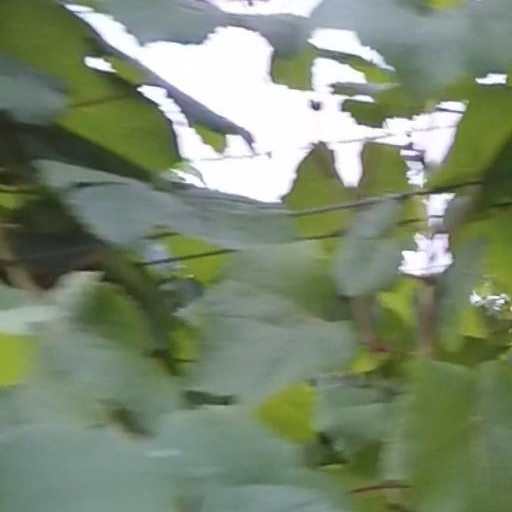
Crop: grape